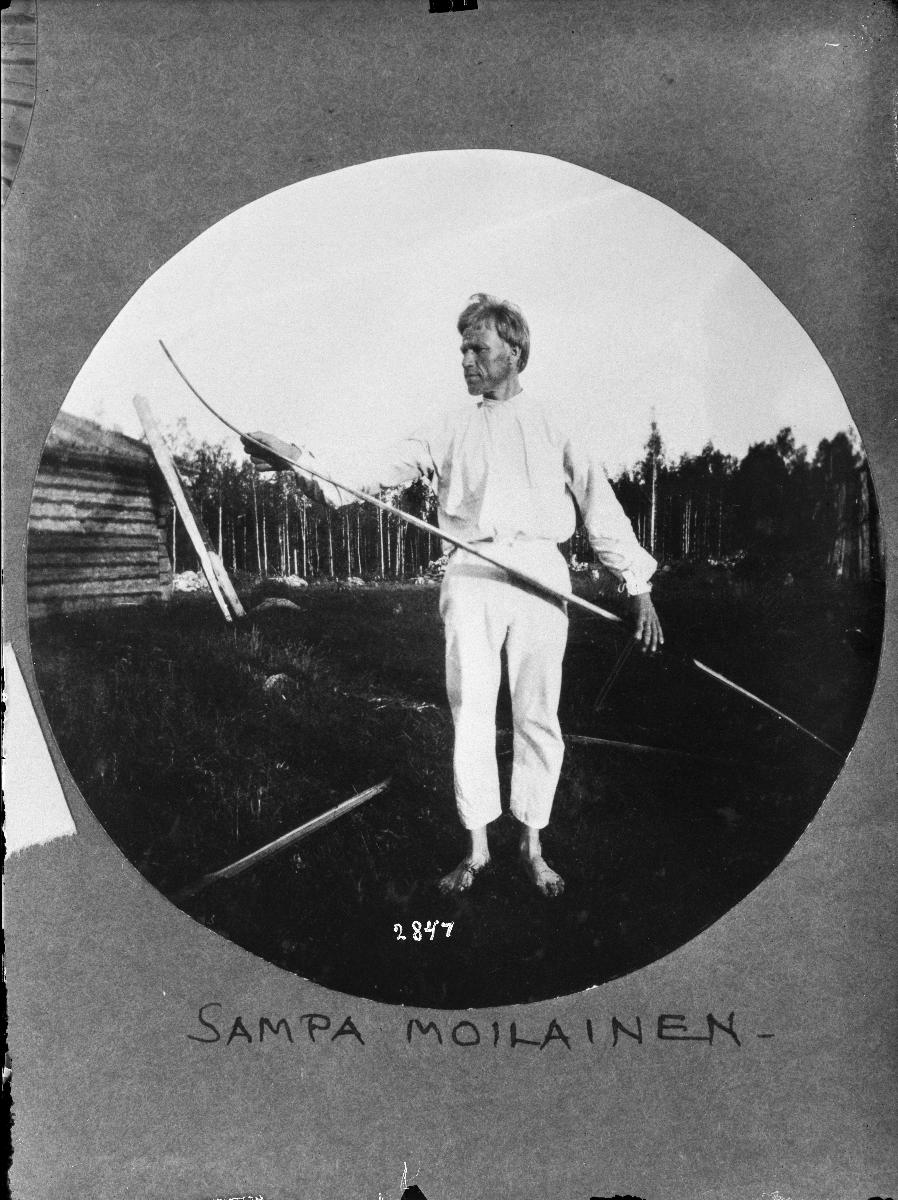
Suksimestari Samppa Moilanen Paltamosta 1894
Samppa Moilanen, the craftsman of wooden skis in Paltamo 1894; Samppa Moilanen, hantverkare av skidor i Paltamo
sisällön kuvaus: Suksentekijä ja kilpahiihtäjä Samppa Moilanen Paltamossa 1894 content description: Samppa Moilanen, the craftsman of wooden skis, in front of his cottage in Paltamo, Finland, in 1894 innehållsbeskrivning: Samppa Moilanen, skidslöjdare och skidlöpare, i Paltamo, Finland, 1894.
Kuvaaja: Sparre, Louis, kuvaaja
Vuosi: 1938
Aiheet: sukset; käsityöläiset; liikuntavälineet; yksin; kokokuva; urheilijat; skis; craftspeople; physical training equipment; athletes; skidor; hantverkare; idrottsredskap; idrottare